Louisiana Philharmonic Orchestra

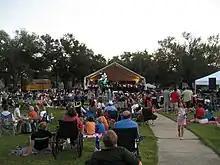
LPO concert in Palmer Park, 2008.

The LPO was founded in September 1991 upon the demise that year of the New Orleans Philharmonic-Symphony Orchestra, as it was called, by musicians from that ensemble; music director Maxim Shostakovich did not continue, however.